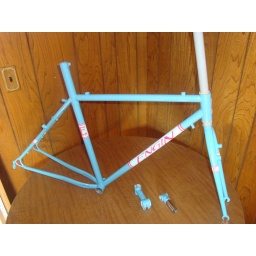
Drew's signature blue with melancholy blue panels , pink highlights and logos, blue pearl over all the colors.